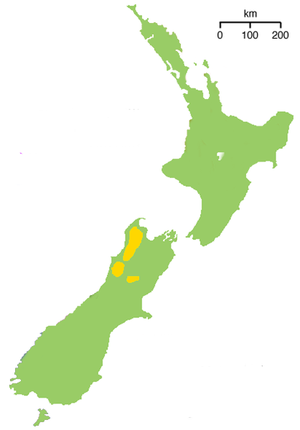
Le Kiwi roa est une espèce d'oiseaux de la famille des Apterygidae. C'est le plus grand des kiwis, mesurant environ 45 cm pour 3,3 kg. Comme tous les autres ratites, il ne vole pas. Son plumage est gris-brun avec des bandes plus claires. La femelle pond un seul œuf qui est couvé par les deux parents.